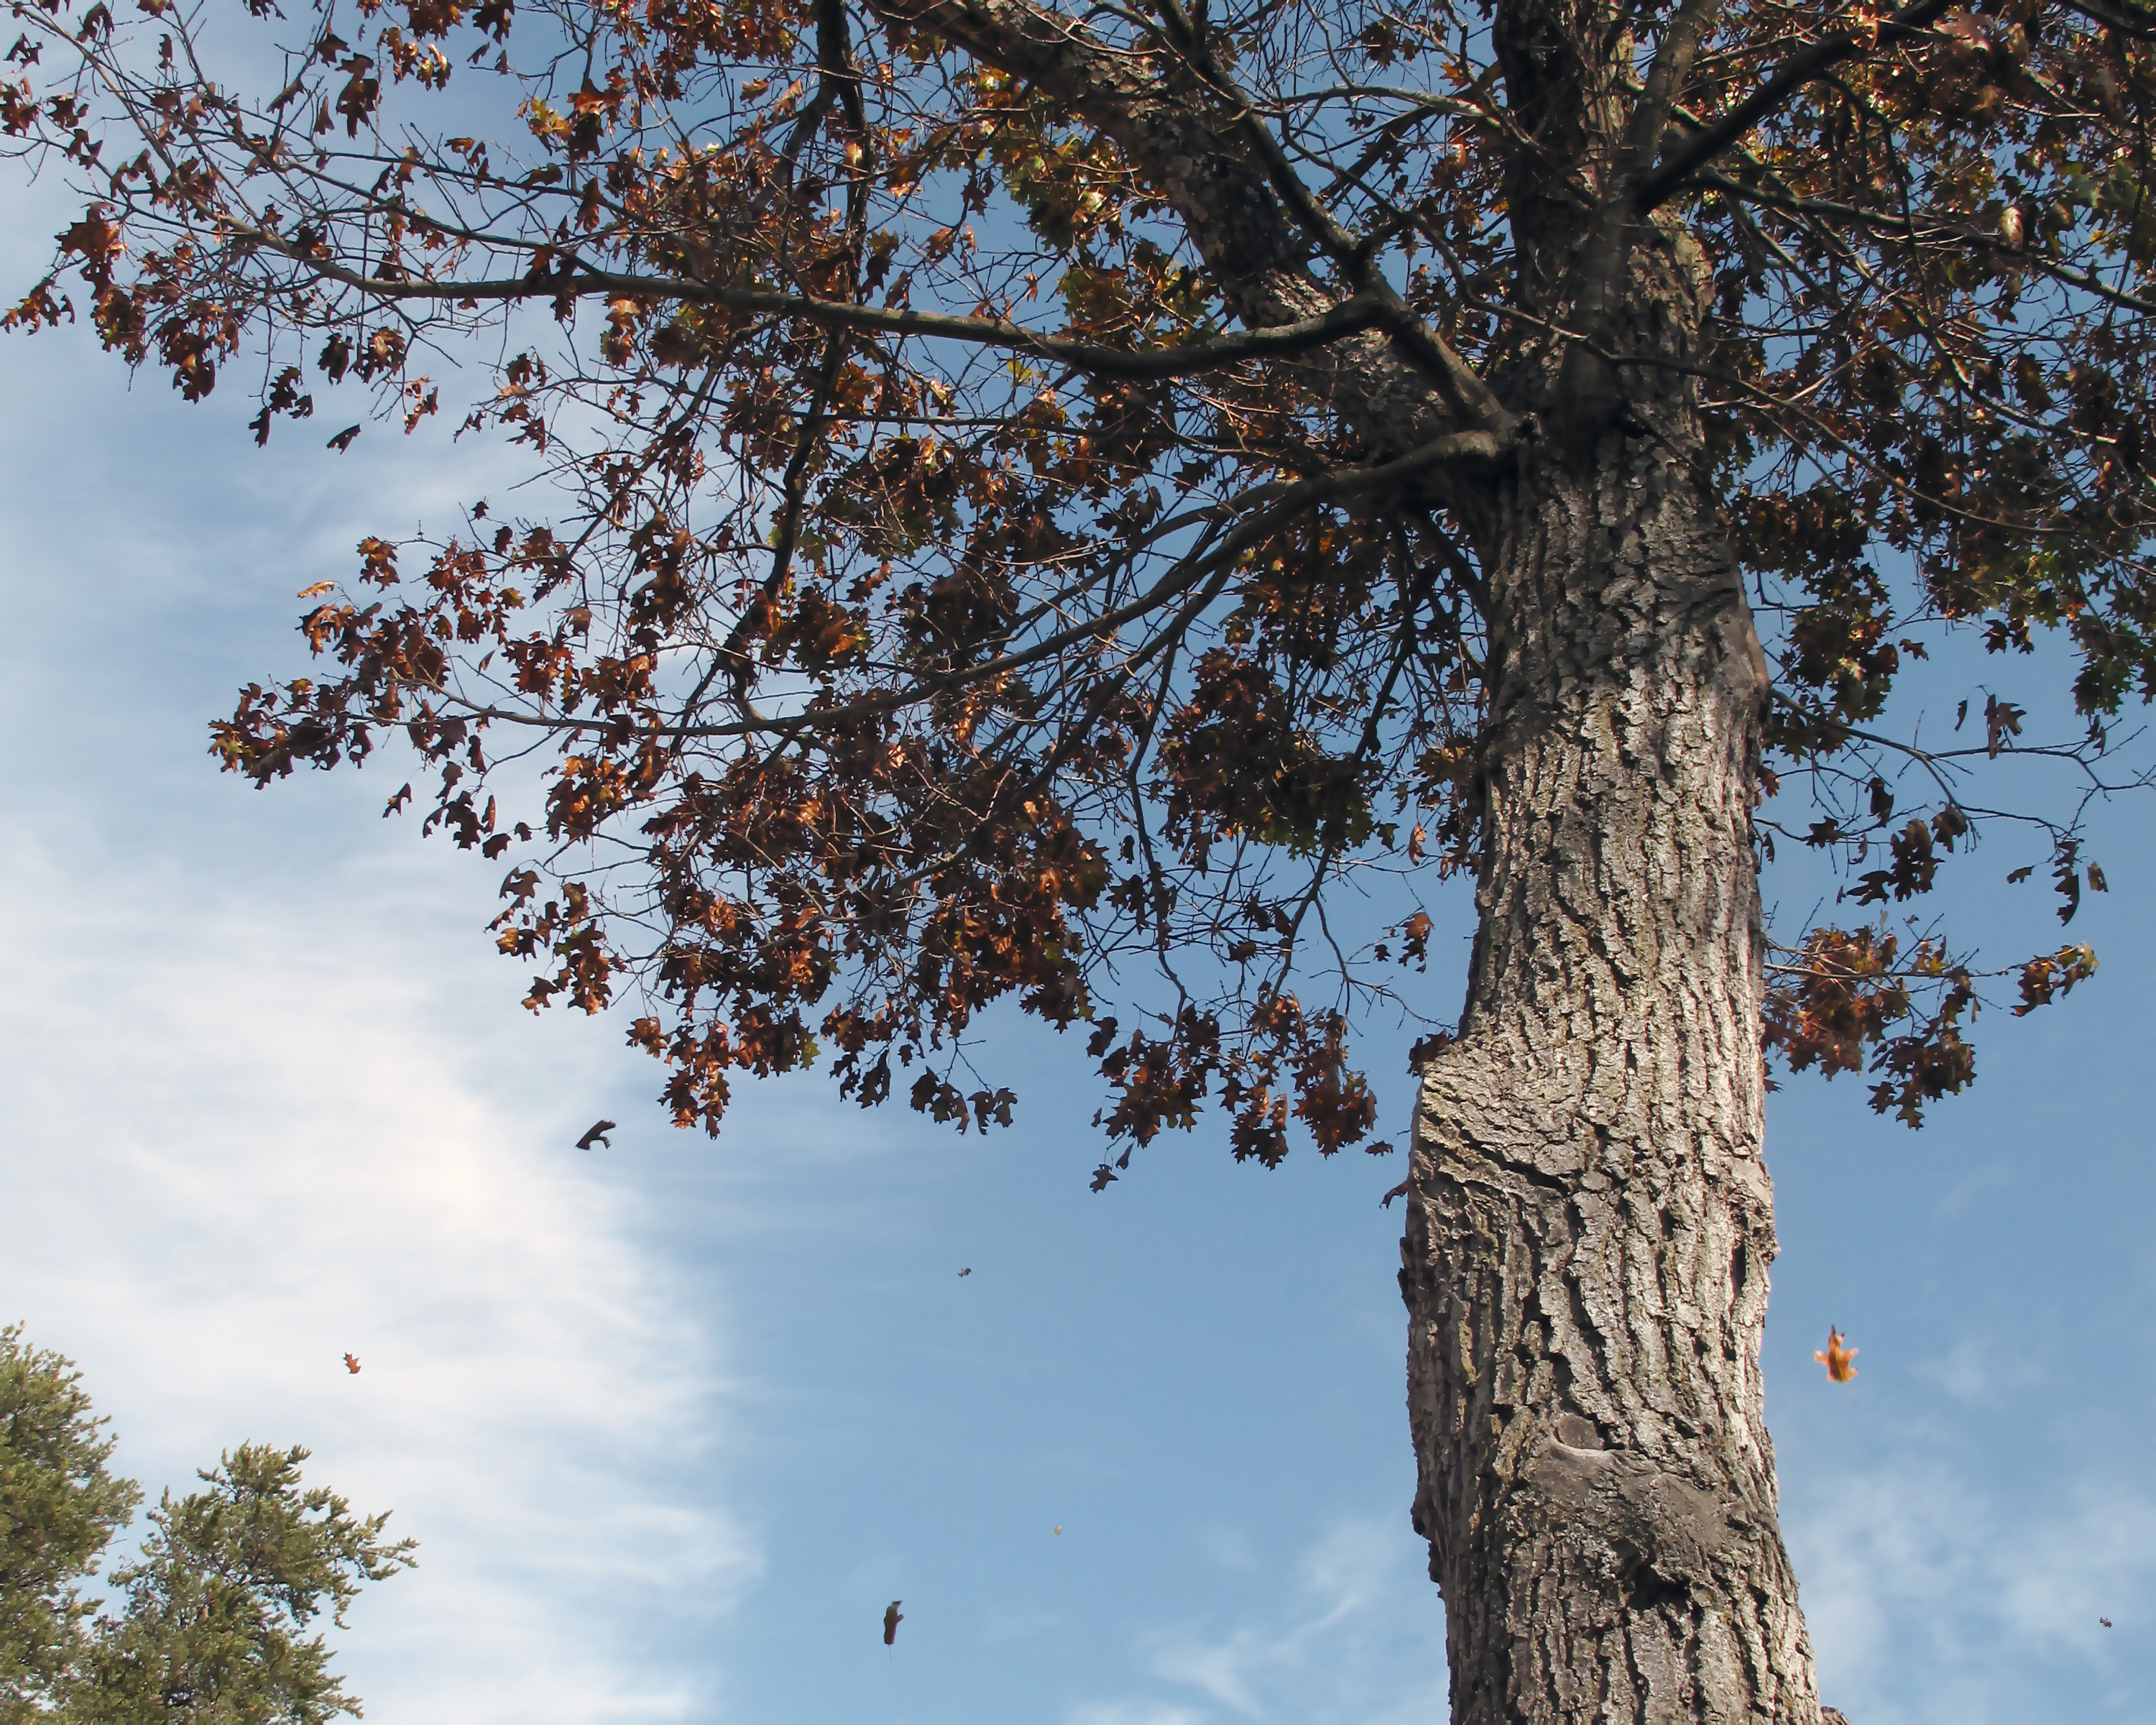
tree, nature, branch, plant, sky, leaf, fall, flower, airforce, autumn, season, leaves, whiteoak, michigan, woody plant